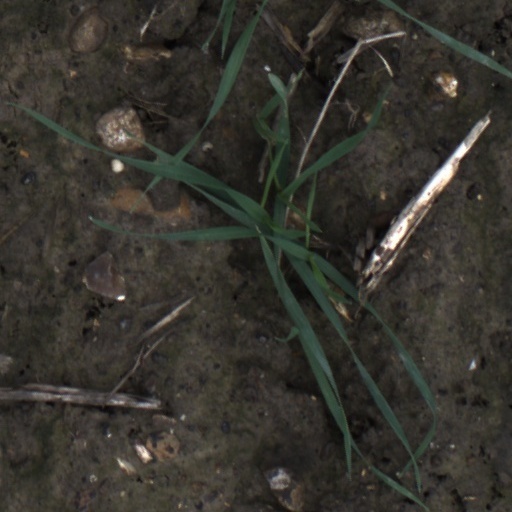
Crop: wheat